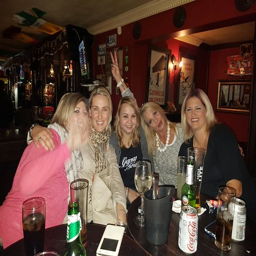
and it 's girls night out